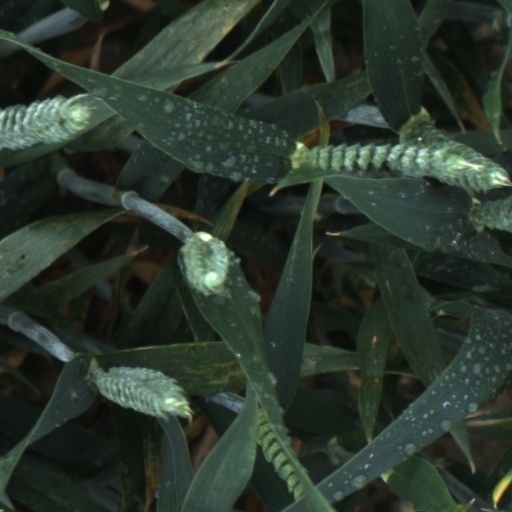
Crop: wheat